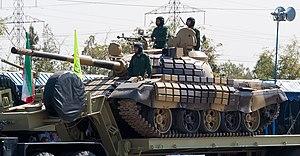
Le Type-72Z Safir-74 est une version du char de combat T-55, très modernisée par les arsenaux iraniens. Le nom Safir-74 s'applique aux T-54 qui ont reçu les mêmes améliorations, et Type T-72z aux Type 59 qui sont dans le même cas.